Cova d'en Daina

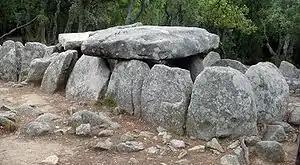
The dolmen in 2007

Cova d'en Daina is a dolmen located near Romanyà de la Selva, in the municipality of Santa Cristina d'Aro, Catalonia, Spain.